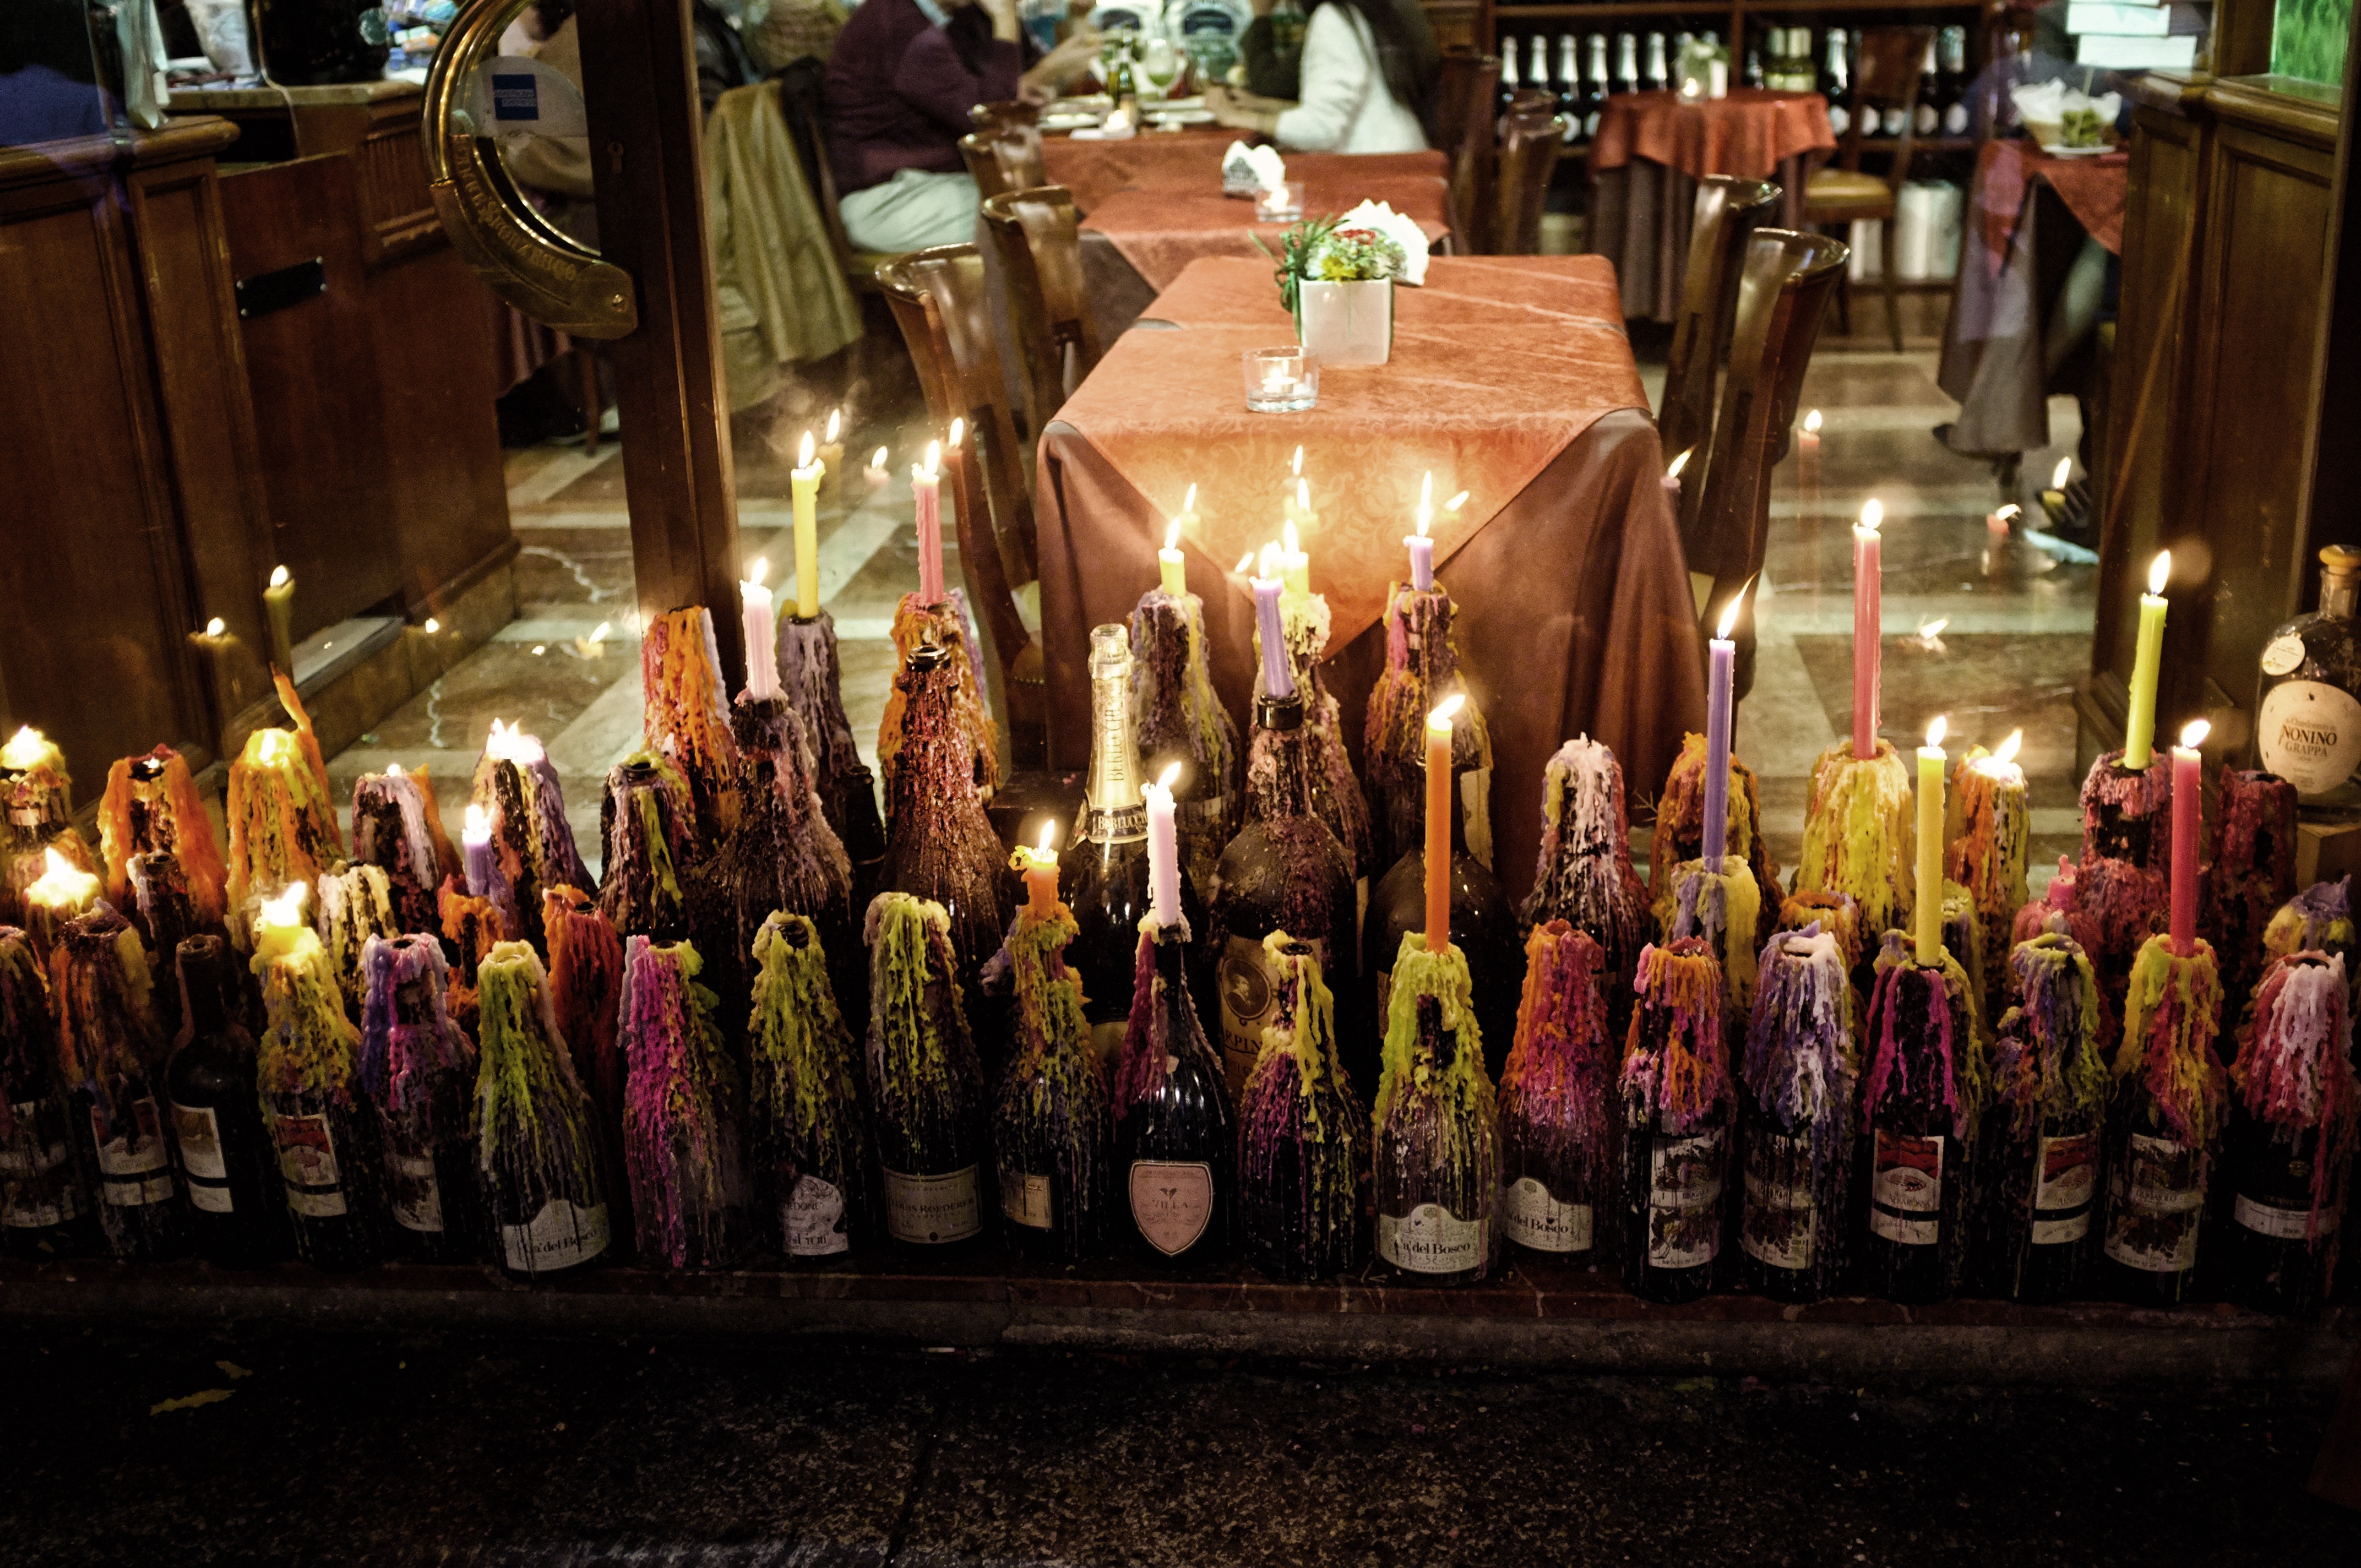
city, bar, italy, bazaar, market, public space, candles, milan, stree